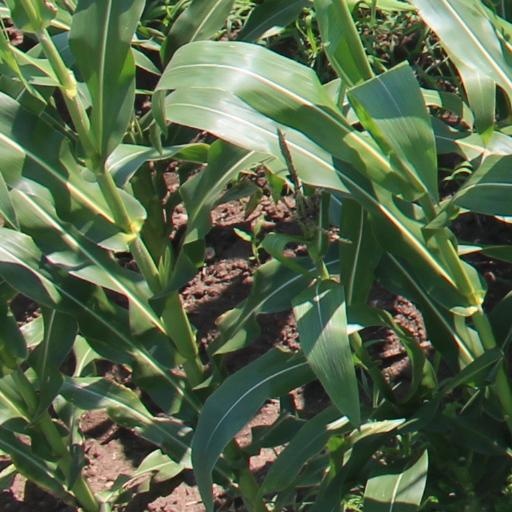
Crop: maize; corn